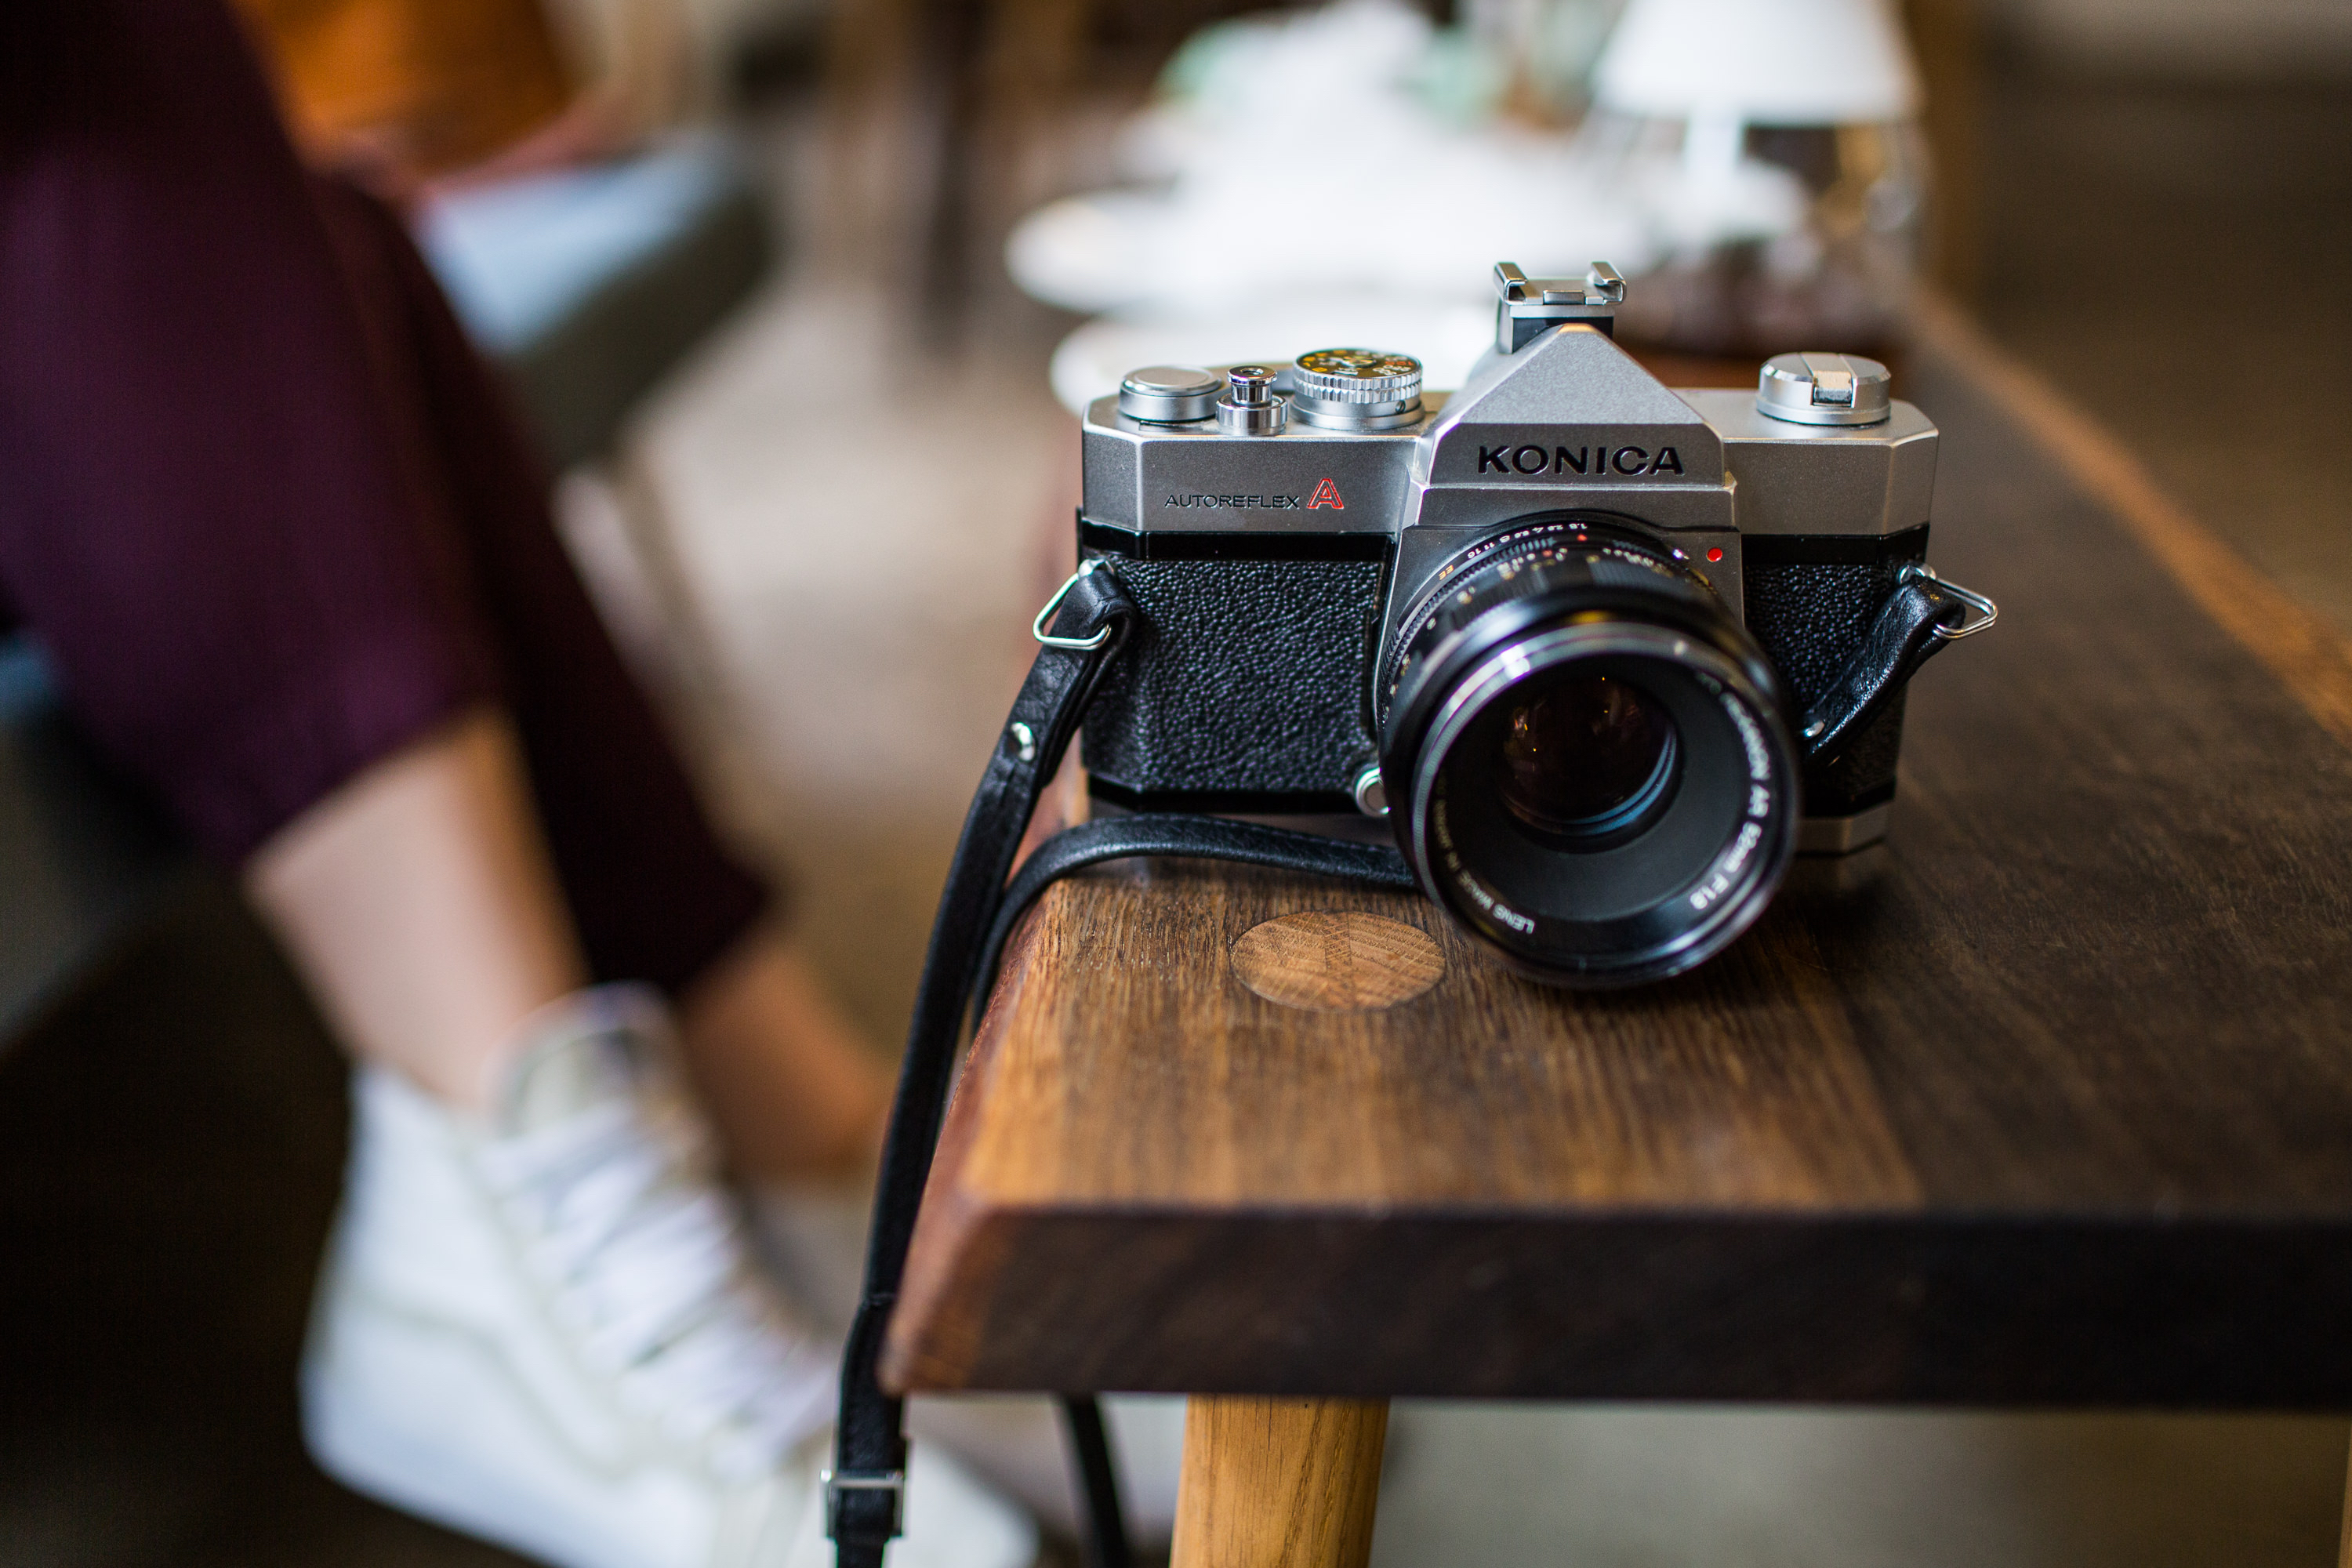
camera, photography, reflex camera, digital camera, photograph, digital slr, single lens reflex camera, cameras optics, mirrorless interchangeable lens camera